Luke Strobel

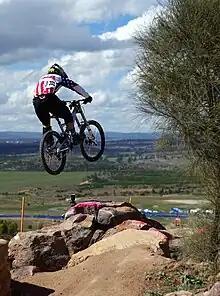
Strobel competing at the 2009 UCI Mountain Bike & Trials World Championships in Canberra, Australia. He finished 39th.

Luke Strobel is a downhill mountain bike rider from Issaquah, Washington, rating several times as the highest-ranked American rider. He began competing internationally in 2006, and is signed with Maxxis Tyres. In August 2009, he won the Mt Snow downhill title on the US ProXCT.